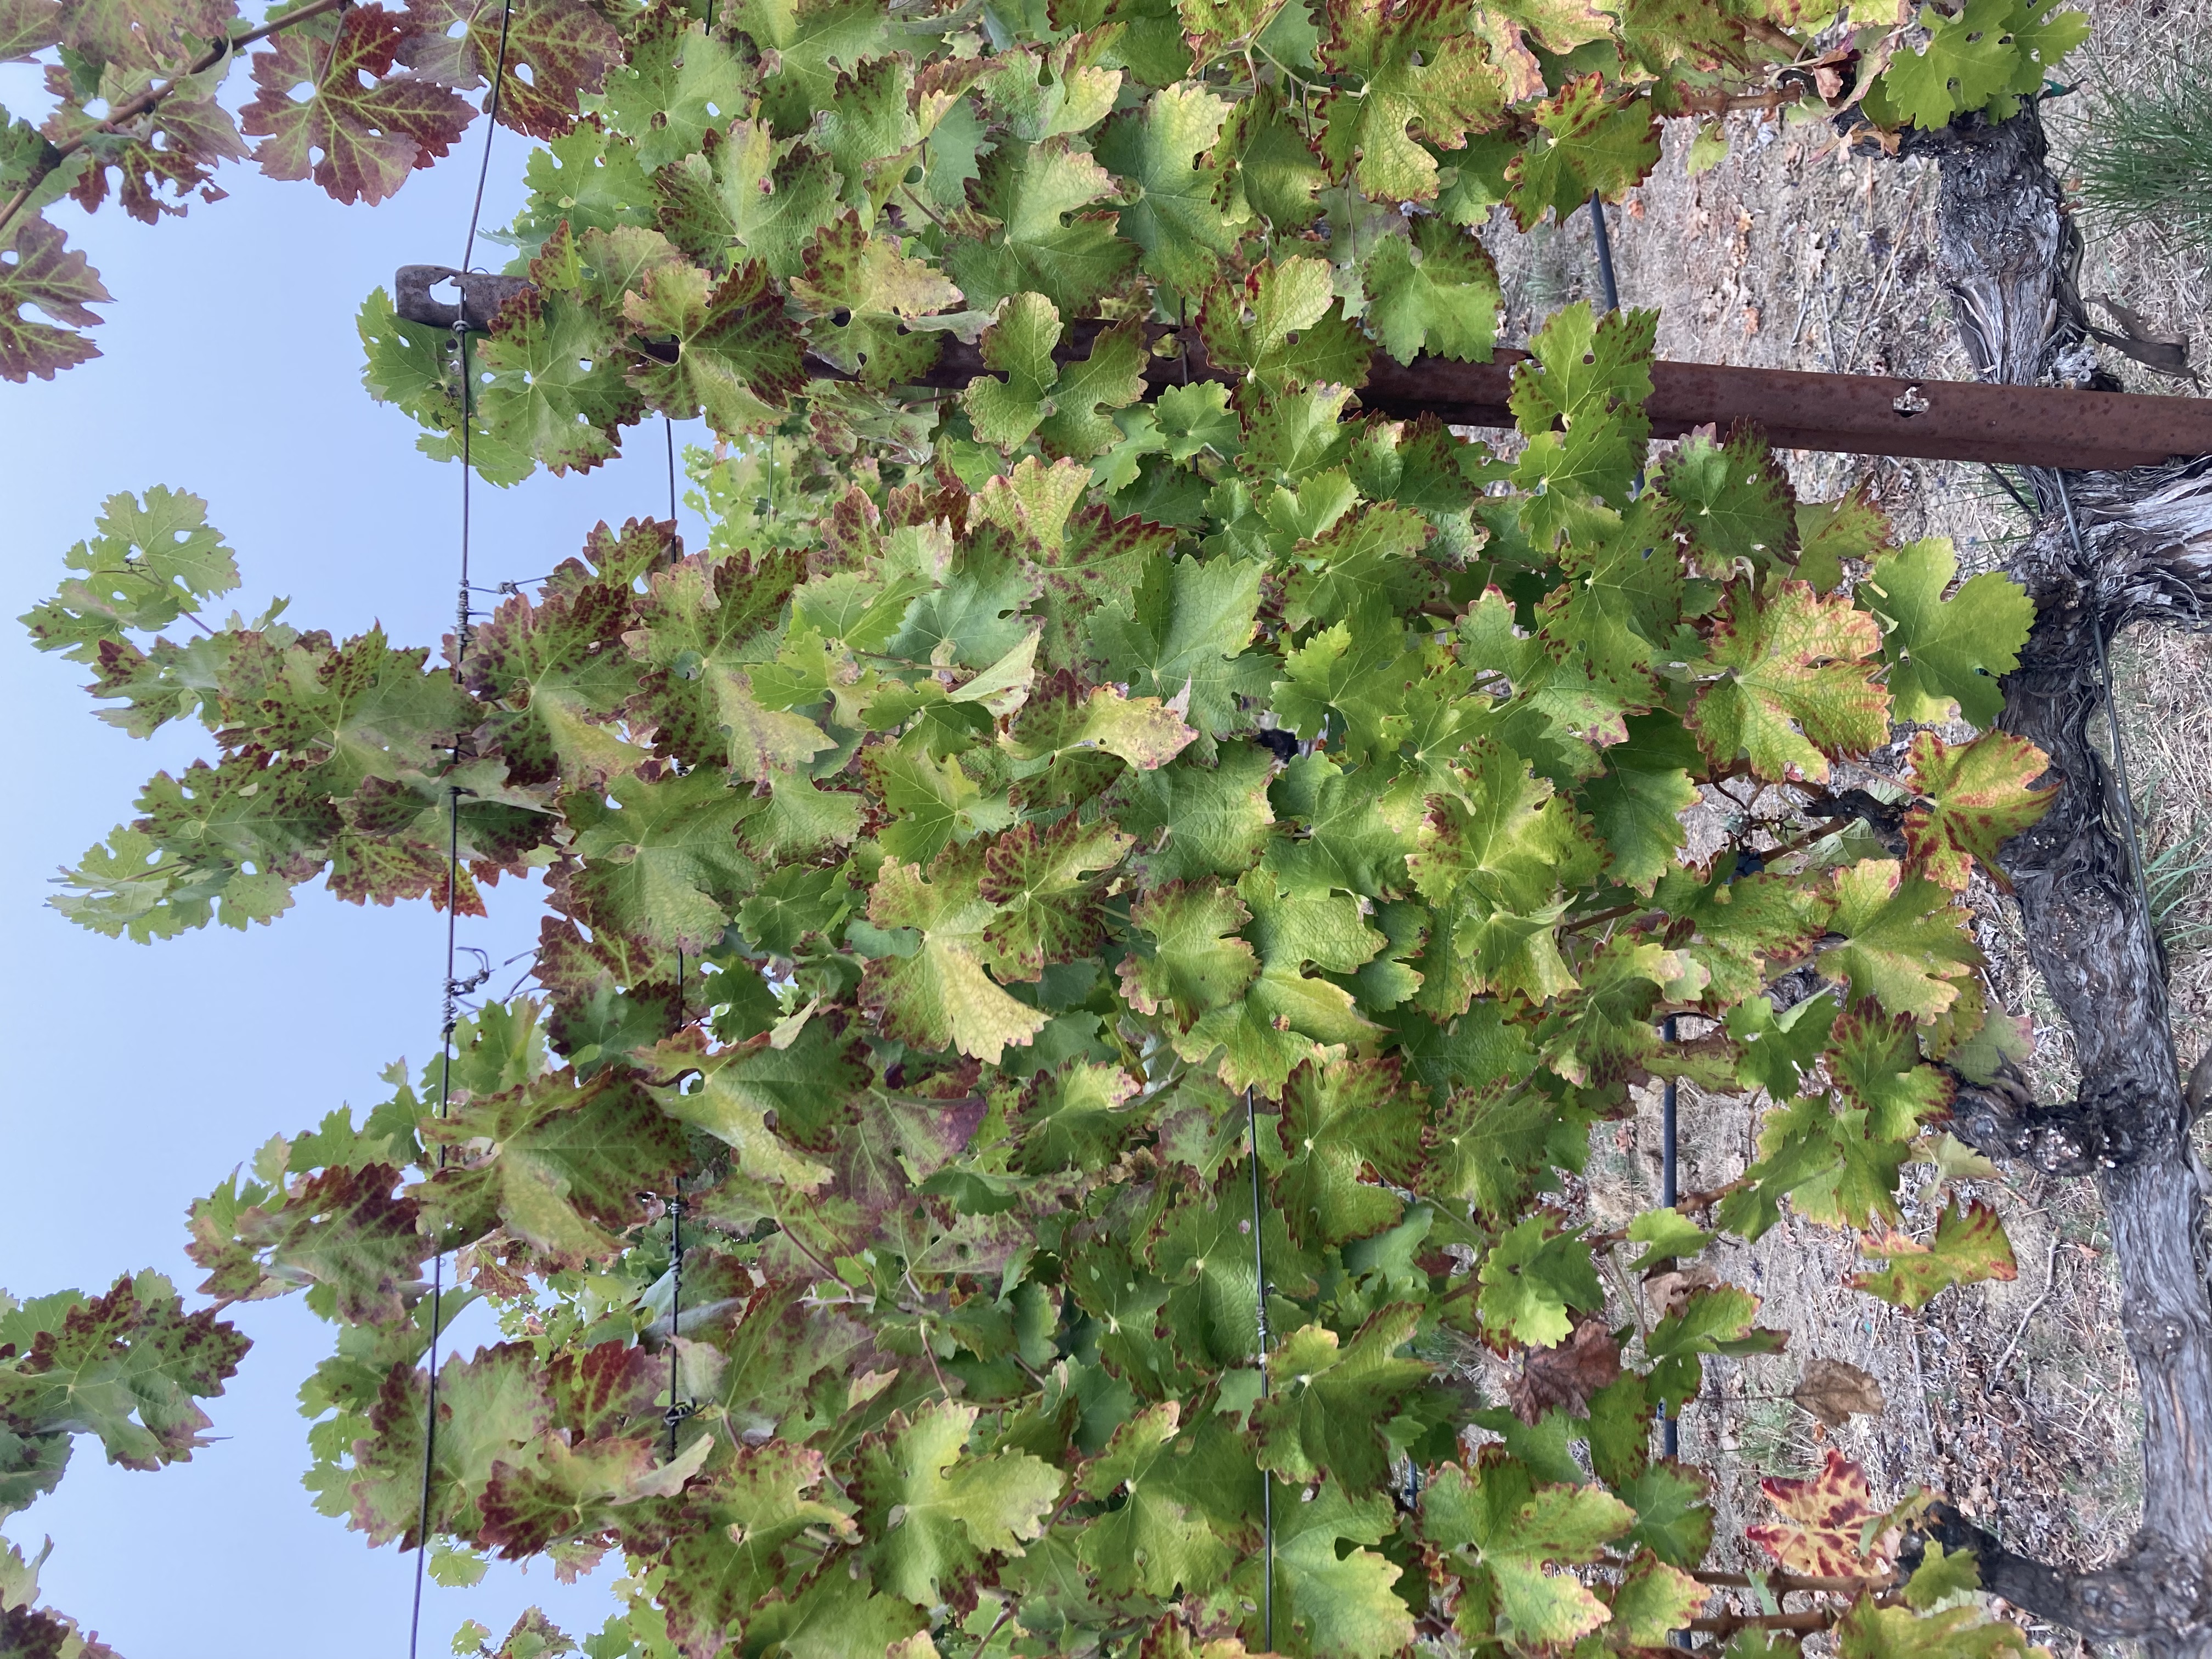
Label: Leafroll 3